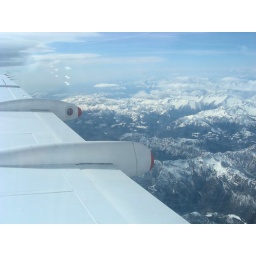
Flying over mountains is one of the times when I love to have a window seat.